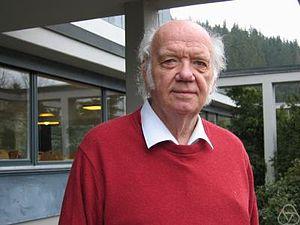
Peter Jaques Roquette est un mathématicien allemand spécialiste de géométrie algébrique, d'algèbre et de théorie des nombres.